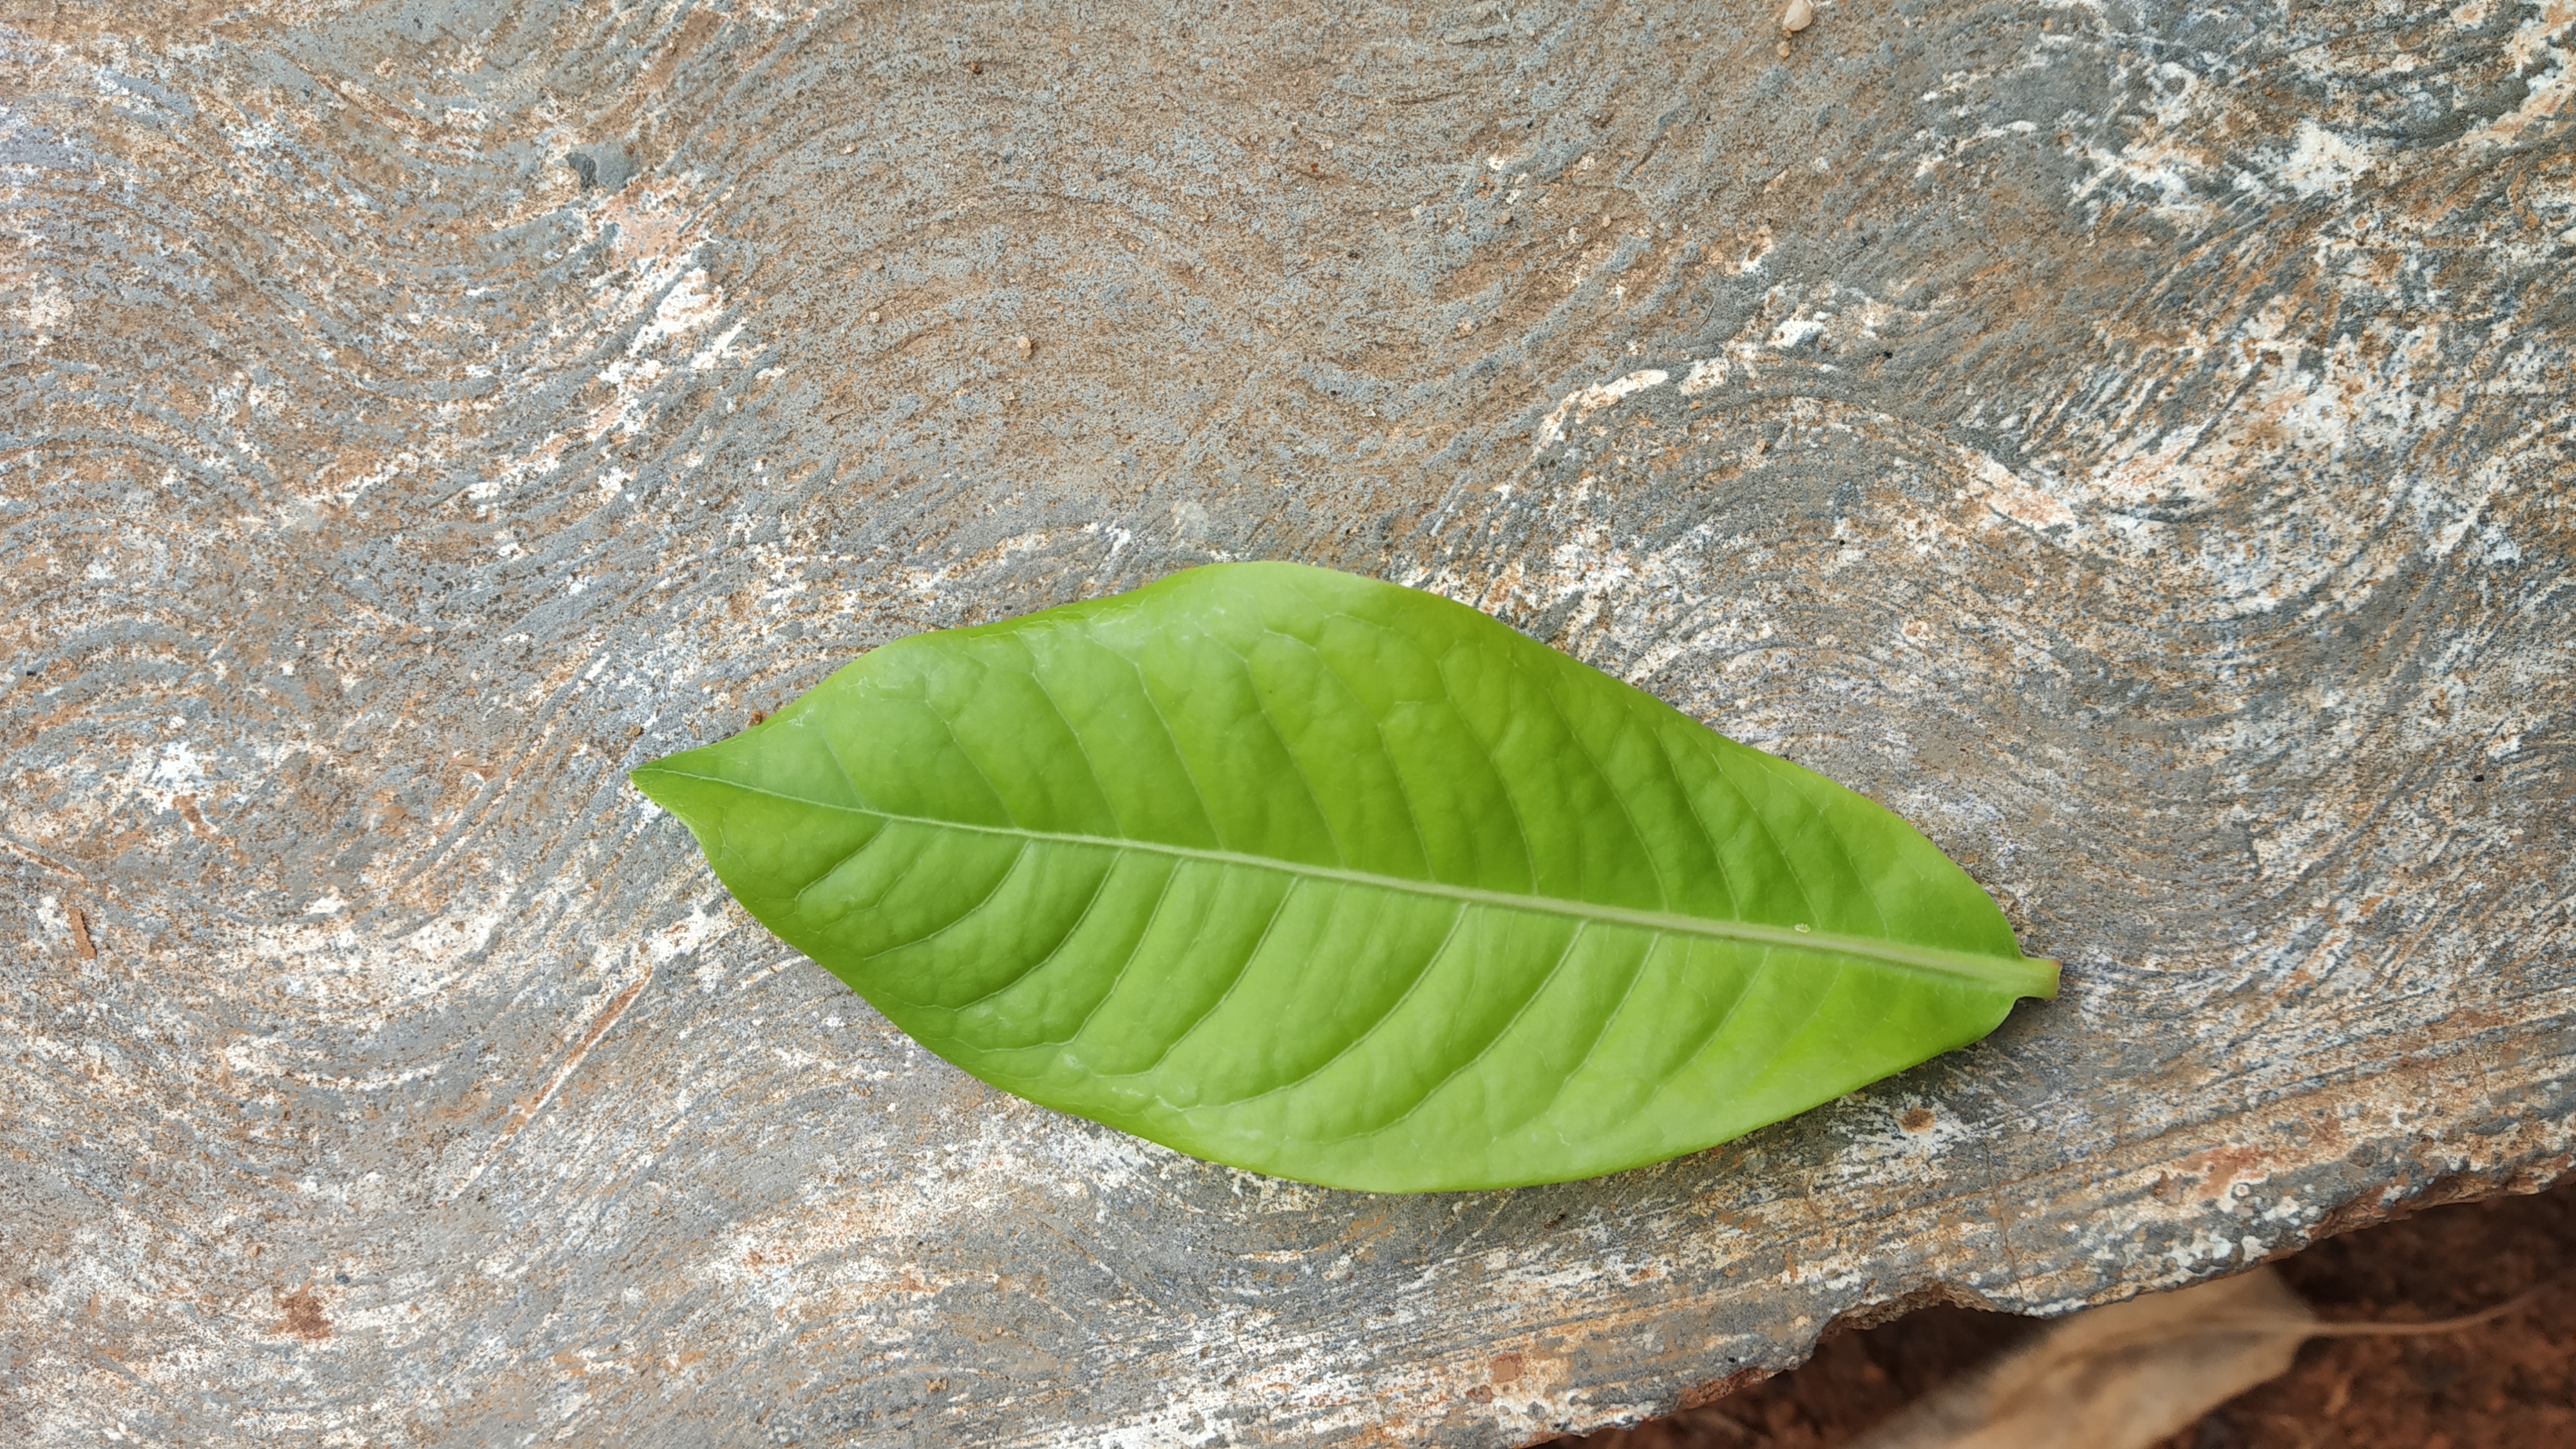
Plant: kepala